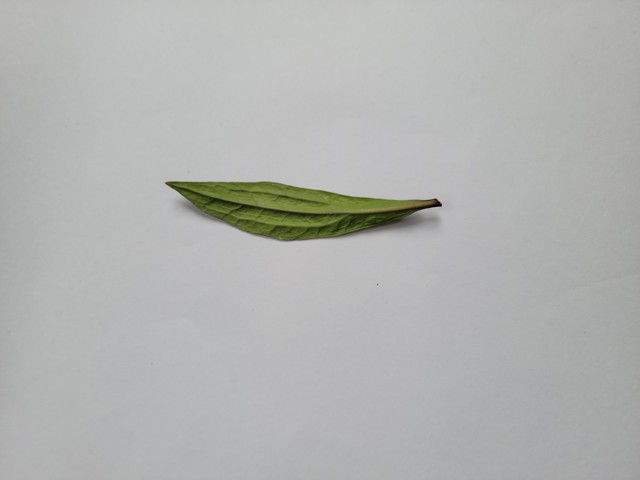
Plant: ayapan